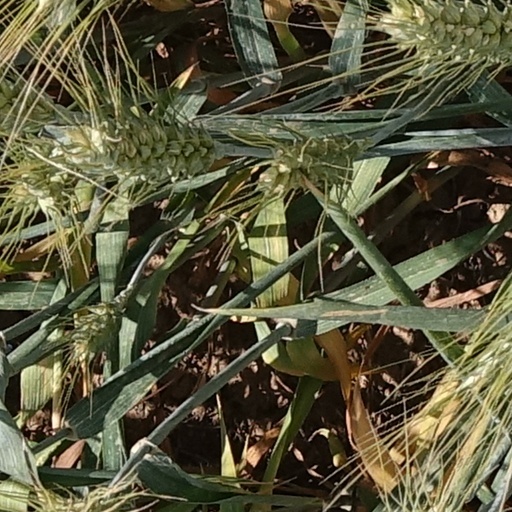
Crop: wheat